2015 Men's Junior World Handball Championship

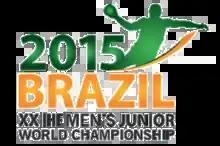

The 2015 IHF Men's Junior World Championship was the 20th edition of the tournament and held at Brazil from 19 July to 1 August 2015. The decision to select Brazil as the host was announced 1 August 2014. France won their first title by defeating Denmark 26–24 in the final.